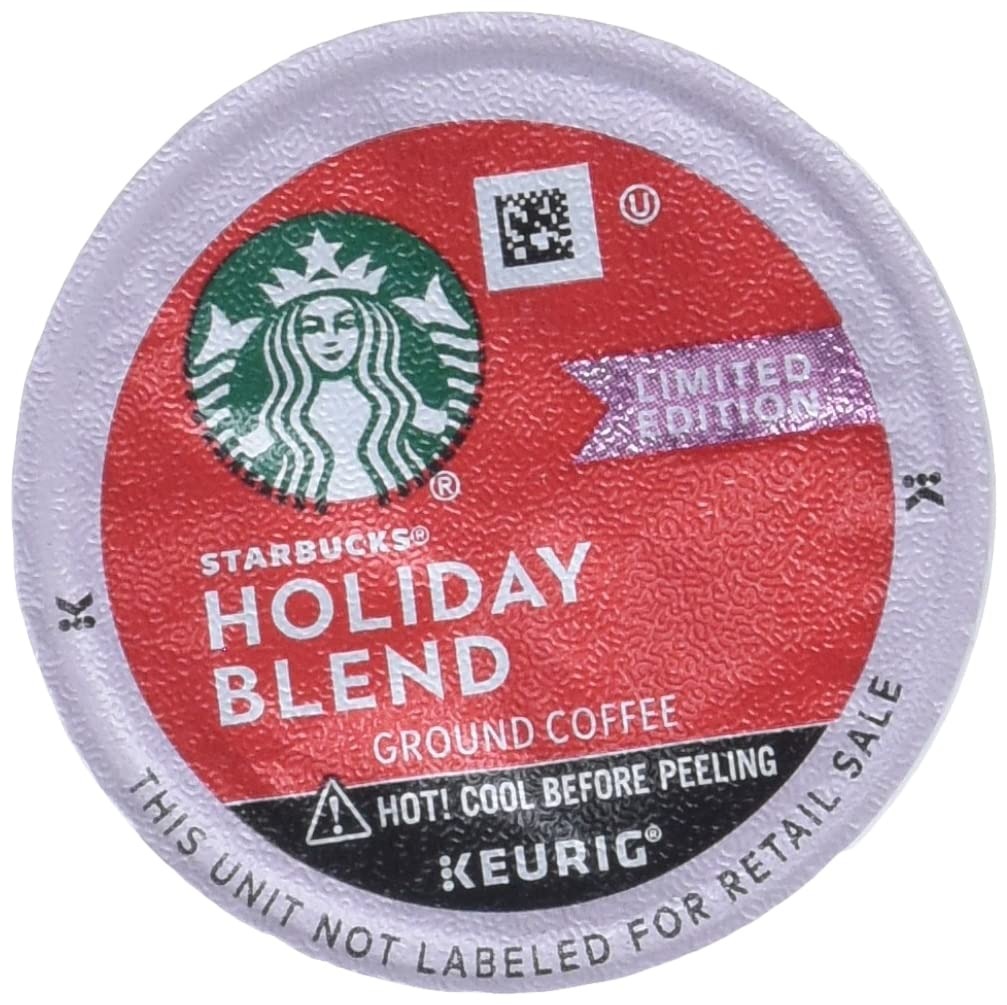
Item Name: Starbucks Holiday Blend Medium Roast Coffee 72/ 0.40 Oz Net Wt 29.2 Oz,, ()
Bullet Point 1: Smooth and balanced with sweet maple notes
Bullet Point 2: Exceptional coffees from around the world. Sourced for the season, roasted at Starbucks Reserve Roasteries and crafted with care.
Value: 72.0
Unit: Count

Price: 41.99